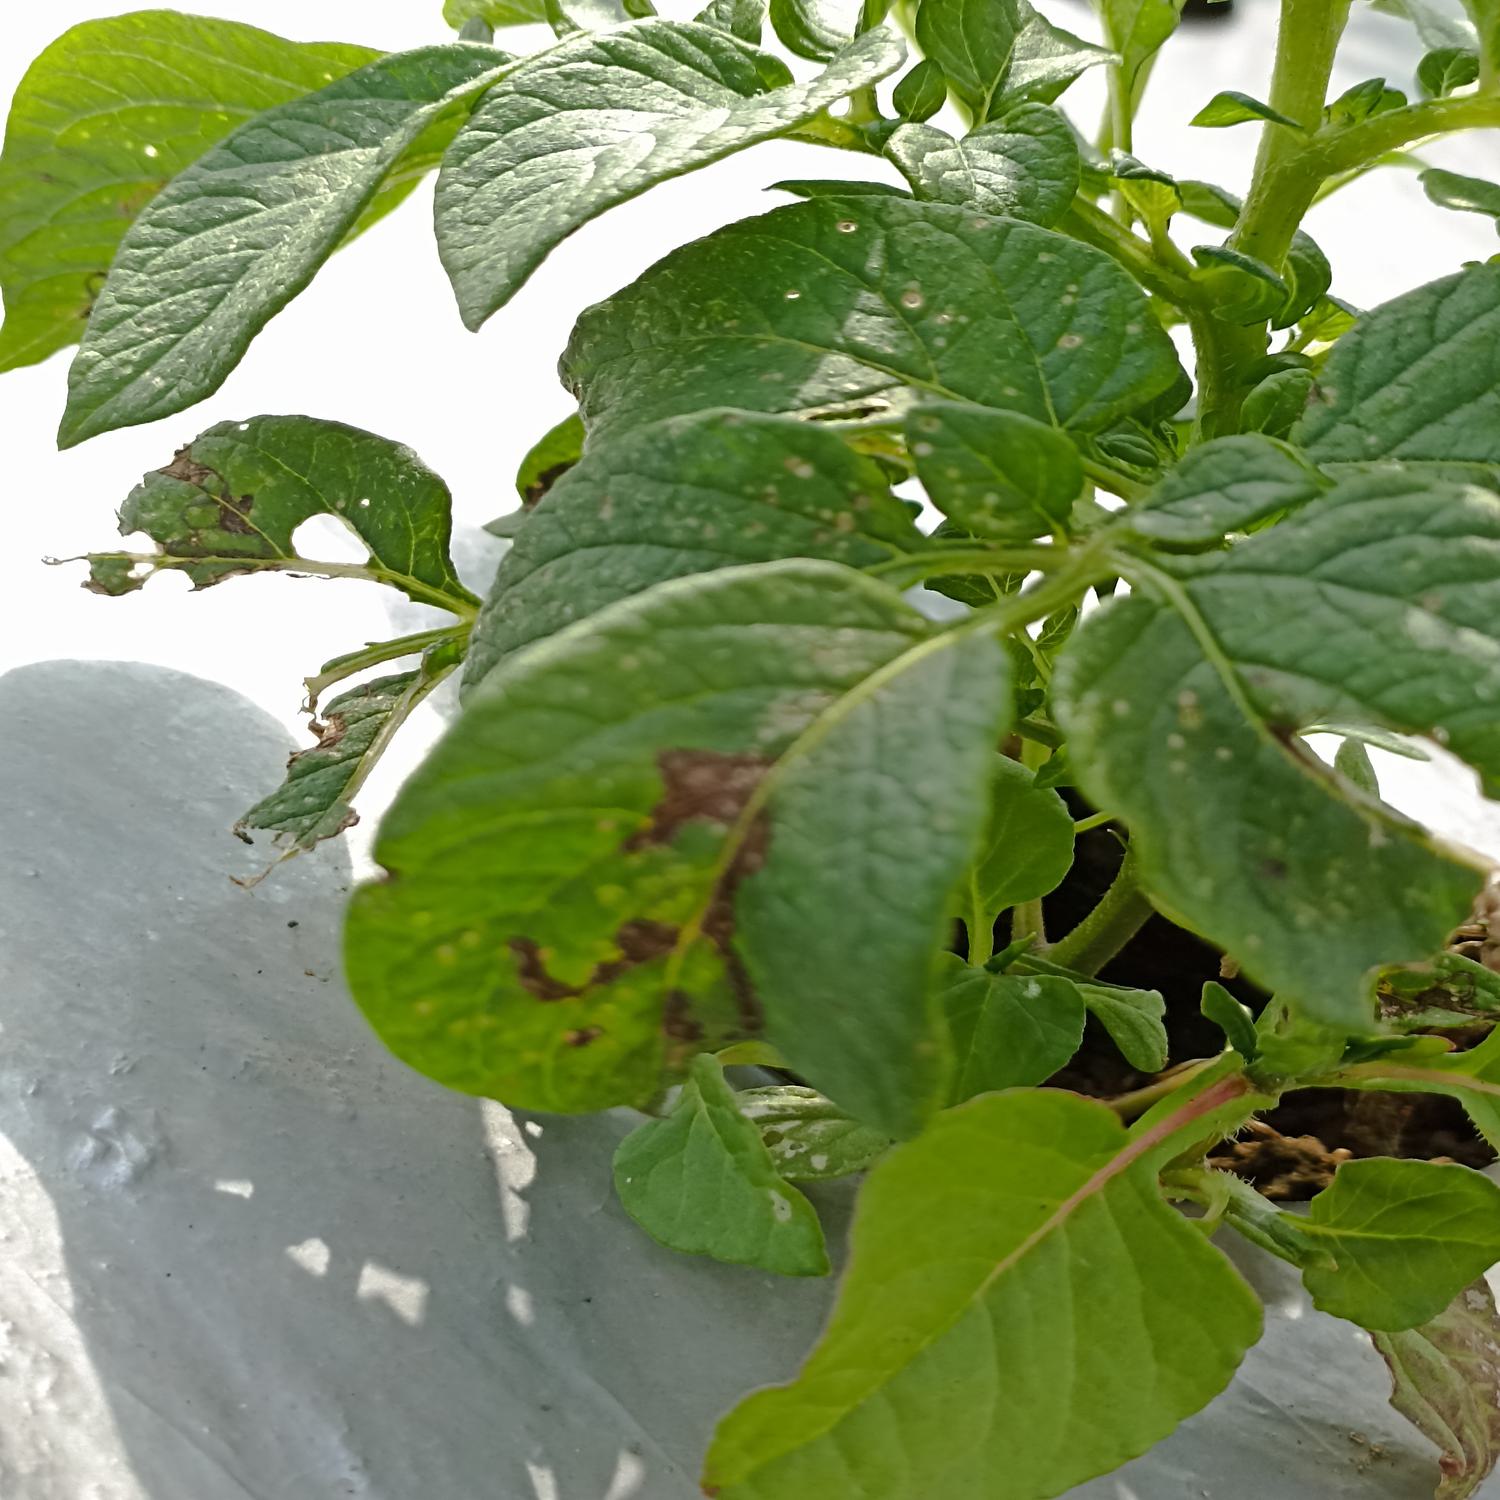
Label: Pest